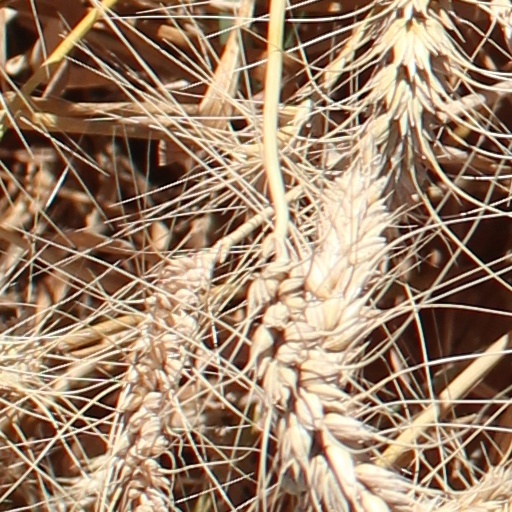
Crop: wheat